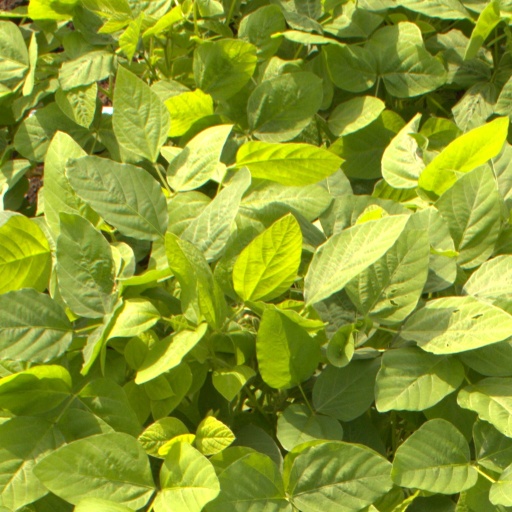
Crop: soybean